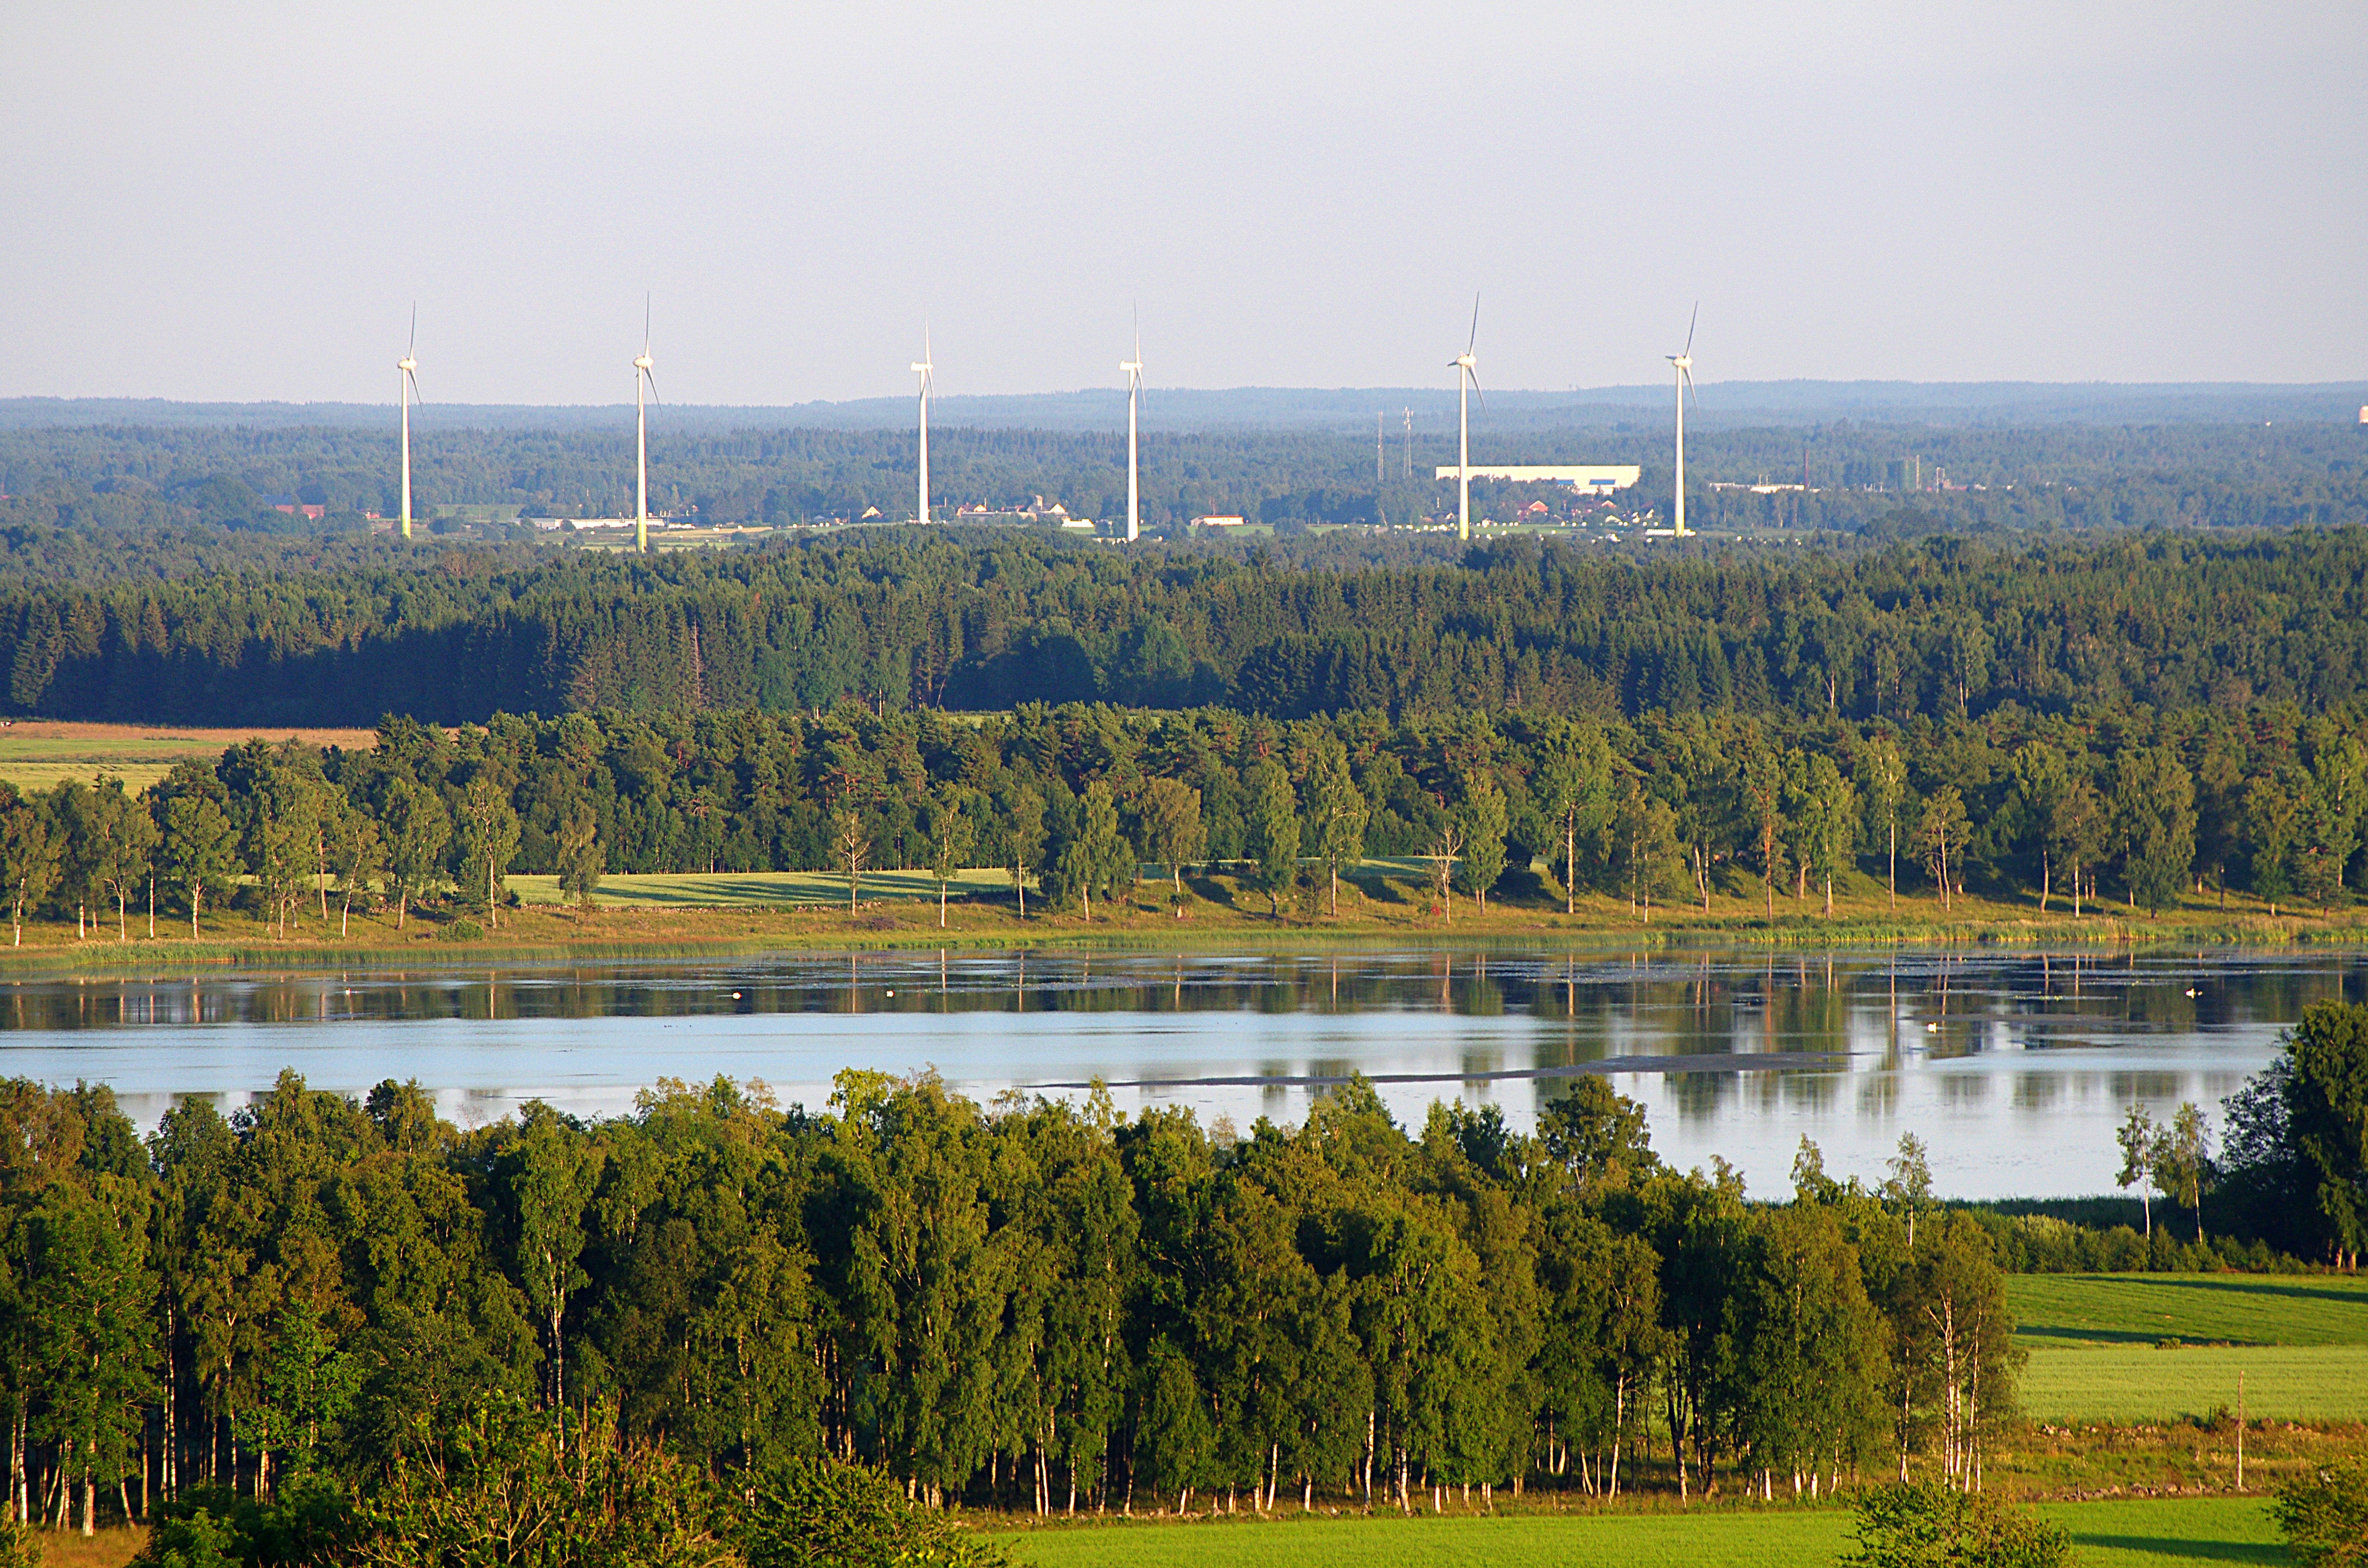
landscape, tree, water, nature, forest, structure, sky, lake, river, summer, spring, reflection, reservoir, energy, trees, woods, outside, clouds, sweden, wetland, reflections, windmills, rural area, wind turbines, aerial photography, atmospheric phenomenon, sport venue, falkoping